Question: Please indicate a possible affordance area of the jump_skateboard that can be used for standing on
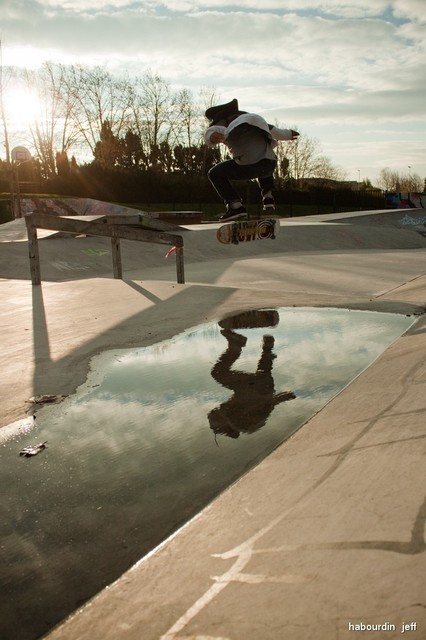
Answer: [215.071, 209.805, 286.158, 247.631]